Harburg (quarter)

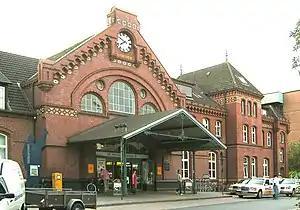
Railway station Hamburg-Harburg

The quarter is serviced by the rapid transit system of the city train with several stations. The "Hamburg-Harburg railway station" is also a station for long-distance passenger trains for the German railway company.